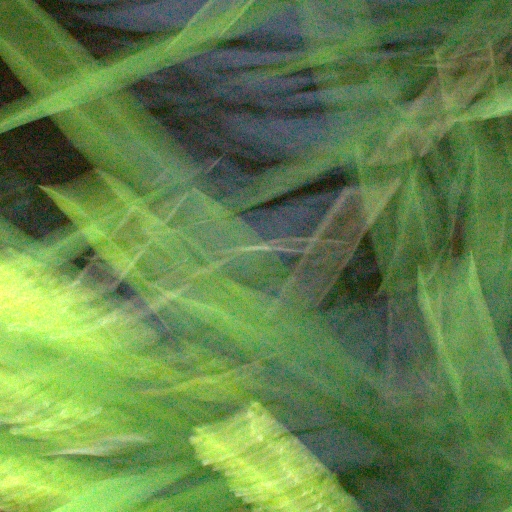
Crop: rice